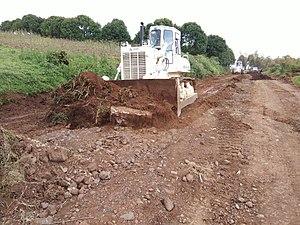
Bukavu, Sud-Kivu, RD Congo
La route nationale 3 est une route nationale de la République démocratique du Congo. Parcourant un total de 583 km, elle relie Kisangani à Bukavu.